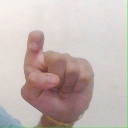
अक्षर: इ